Veterans Memorial Bridge (Essex County, Massachusetts)

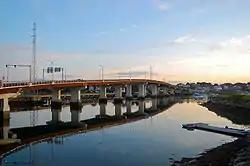
Veterans Memorial Bridge

Veterans Memorial Bridge, also called the Beverly-Salem Bridge, is a fixed-span roadway bridge crossing the Danvers River carrying Massachusetts Route 1A between Salem and Beverly, Massachusetts. It opened in 1996, replacing the historic Essex Bridge at the same location.